Victim (1961 film)

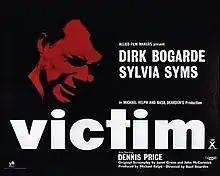
Original 1961 British quad poster

Victim is a 1961 British neo-noir suspense film directed by Basil Dearden and starring Dirk Bogarde and Sylvia Syms. The first British film to explicitly name homosexuality and deal with it sympathetically, it premiered in the UK on 31 August 1961 and in the US the following February.